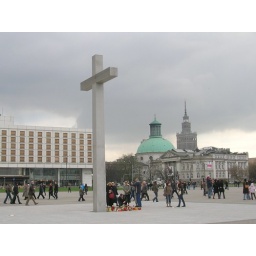
people would stop and made a sign of cross like in the presence of the Eucharist